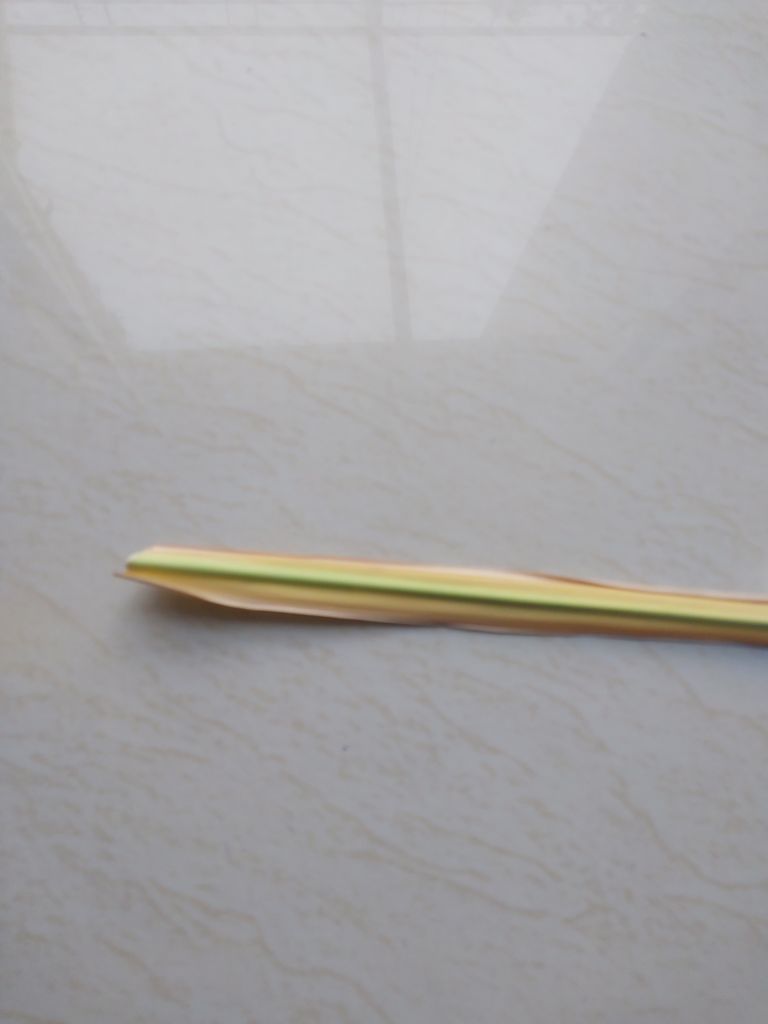
Label: Yellow Leaf